Derek and the Dominos

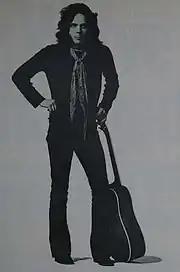
Bobby Whitlock in 1972

Derek and the Dominos came about through its four members' involvement in the American soul revue Delaney & Bonnie and Friends. The group were anchored by the musical duo Delaney and Bonnie Bramlett with a rotating ensemble of supporting members. Delaney & Bonnie and Friends supported Blind Faith, Eric Clapton's short-lived supergroup with Steve Winwood, on a US tour in the summer of 1969. While on that tour, Clapton was drawn to Delaney & Bonnie's relative anonymity, which he found more appealing than the excessive fan worship lavished on his own band.